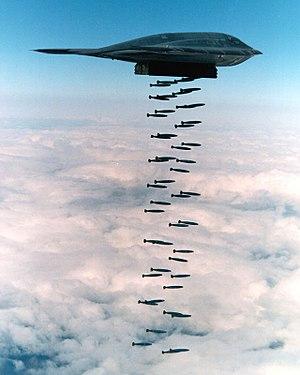
Le Northrop B-2 Spirit, également surnommé Stealth Bomber, est un bombardier de l'US Air Force développé par l'avionneur américain Northrop durant la guerre froide. Avion emblématique appartenant à la catégorie très restreinte des ailes volantes, le B-2 Spirit est l'un des plus célèbres avions furtifs existants. Présenté comme le plus performant au monde dans sa catégorie, il est propulsé par quatre turboréacteurs General Electric F118, d'une poussée unitaire de 77 kN, et dispose de deux soutes pouvant recevoir une charge maximale théorique d'environ 35 tonnes de bombes et missiles divers.
Une aile volante désigne un aéronef ne possédant ni fuselage, ni empennage, et dont l’ensemble des différentes surfaces mobiles nécessaires à son pilotage est situé sur la voilure. Par conséquent, le cockpit est intégré à l’aile qui embarque également la charge utile ainsi que le carburant.
La Mark 82 est une bombe dite d'emploi général, non guidée et à faible traînée, d'une masse de 500 livres dont 89 kg d'explosifs. Elle fait partie de la série américaine Mark 80, développée dans les années 1950.